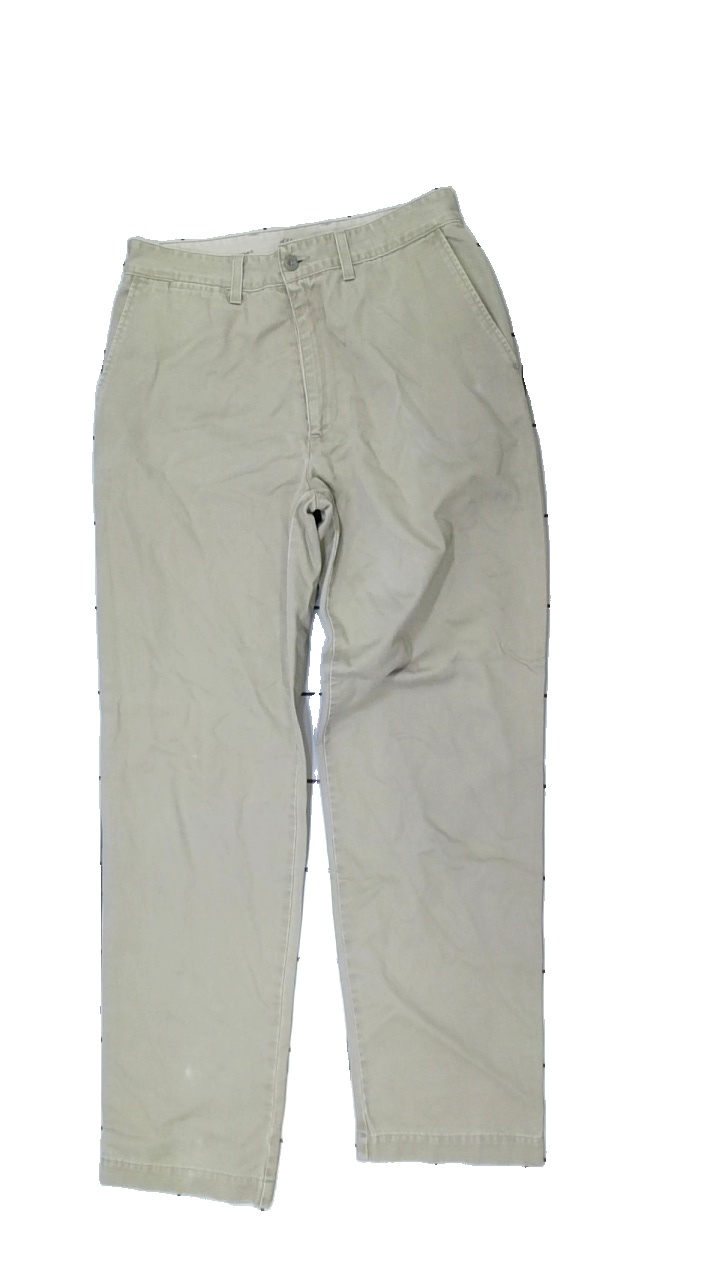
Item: Trousers (Men)
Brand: Dockers
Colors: Beige
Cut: Regular
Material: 100% cotton
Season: All
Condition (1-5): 2
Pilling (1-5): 3
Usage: Recycle
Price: <50